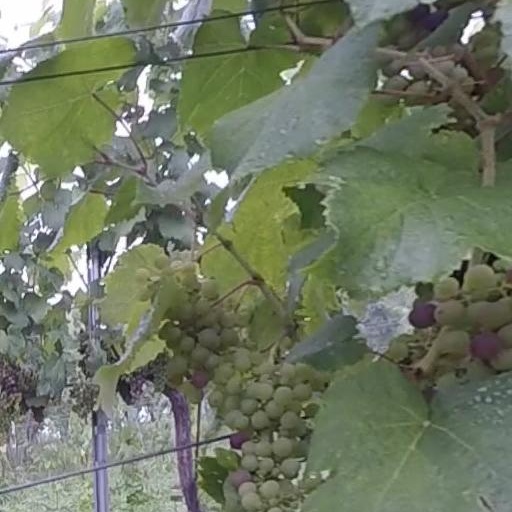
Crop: grape